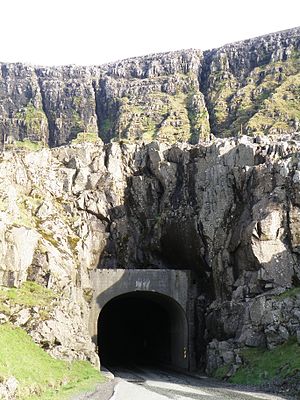
Hvalbiartunnilin
Hvalbiartunnilin i 2011
Hvalbiartunnilin er en vejtunnel på strækningen mellem Hvalba og Trongisvágur på øen Suðuroy på Færøerne.